University of Madras

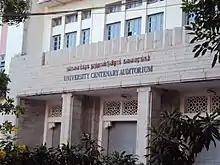
University auditorium

The university has six campuses: Chepauk, Marina, Guindy, Taramani, Chetpet and Maduravoyal. The Chepauk campus of the university houses the administrative buildings, the historic Senate House, central library, clock tower, centenary auditorium, and several departments under arts, humanities and social science streams. The schools of oriental and Indian are located at the Marina campus. The Guindy campus incorporates the natural sciences departments while the campus at Taramani houses the school of basic medical sciences. The sports union and the botanical garden are based on Chetpet and Maduravoyal campuses respectively. The Department of Mathematics of the university is operated as the Ramanujan Institute for Advanced Study in Mathematics located close to the Chepauk campus. The university has two constituent college, in Nemmeli and Thiruvottiyur, offerings courses in arts and science. Since 1981, the university has also developed an "Institute of Distance Education", offering various academic and professional programmes approved by University Grants Commission under the choice-based credit system (CBCS) pattern.